1. FC Köln

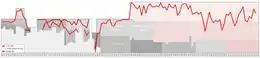
Historical chart of 1. FC Köln league performance

After the union of these two predecessor sides (1948), 1. FC Köln began play in the Oberliga West in the 1949–50 season, and, by 1953–54, had won their first divisional championship. In 1954, they lost the DFB-Pokal final 1–0 to VfB Stuttgart. "Die Geißböcke" won their second Oberliga West title in 1959–60, and appeared in the national final against Hamburger SV, where they lost 3–2. Köln also finished first in the Oberliga West from 1960–61 to 1962–63. They won the 1962 German championship final 4–0 against 1. FC Nürnberg, becoming German champions for the first time, and qualified for the 1962–63 European Cup, where they were one of the favourites to win the trophy. In the first round, Köln visited Dundee of Scotland and lost 8–1, and despite winning the second leg back in Germany by 4–0, they were eliminated from the tournament. In the following year's German championship final, they lost 3–1 to Borussia Dortmund.